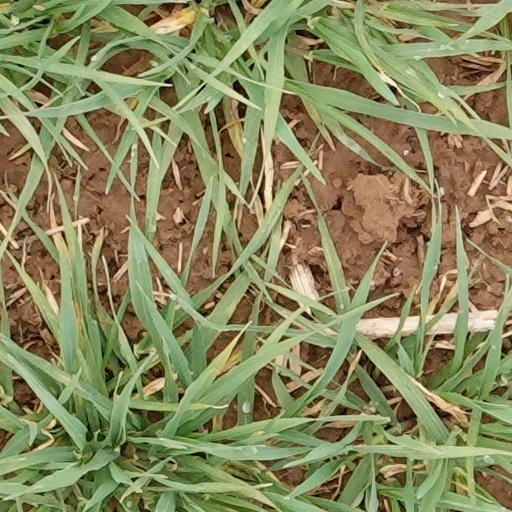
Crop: wheat